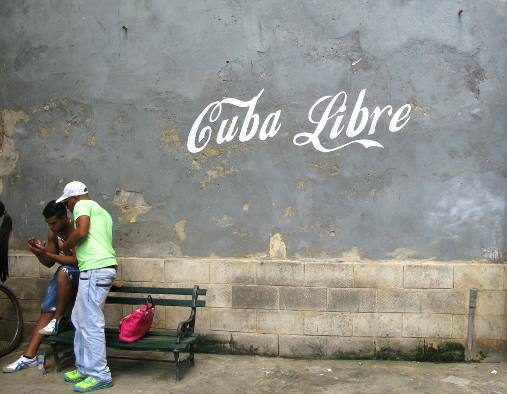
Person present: Yes